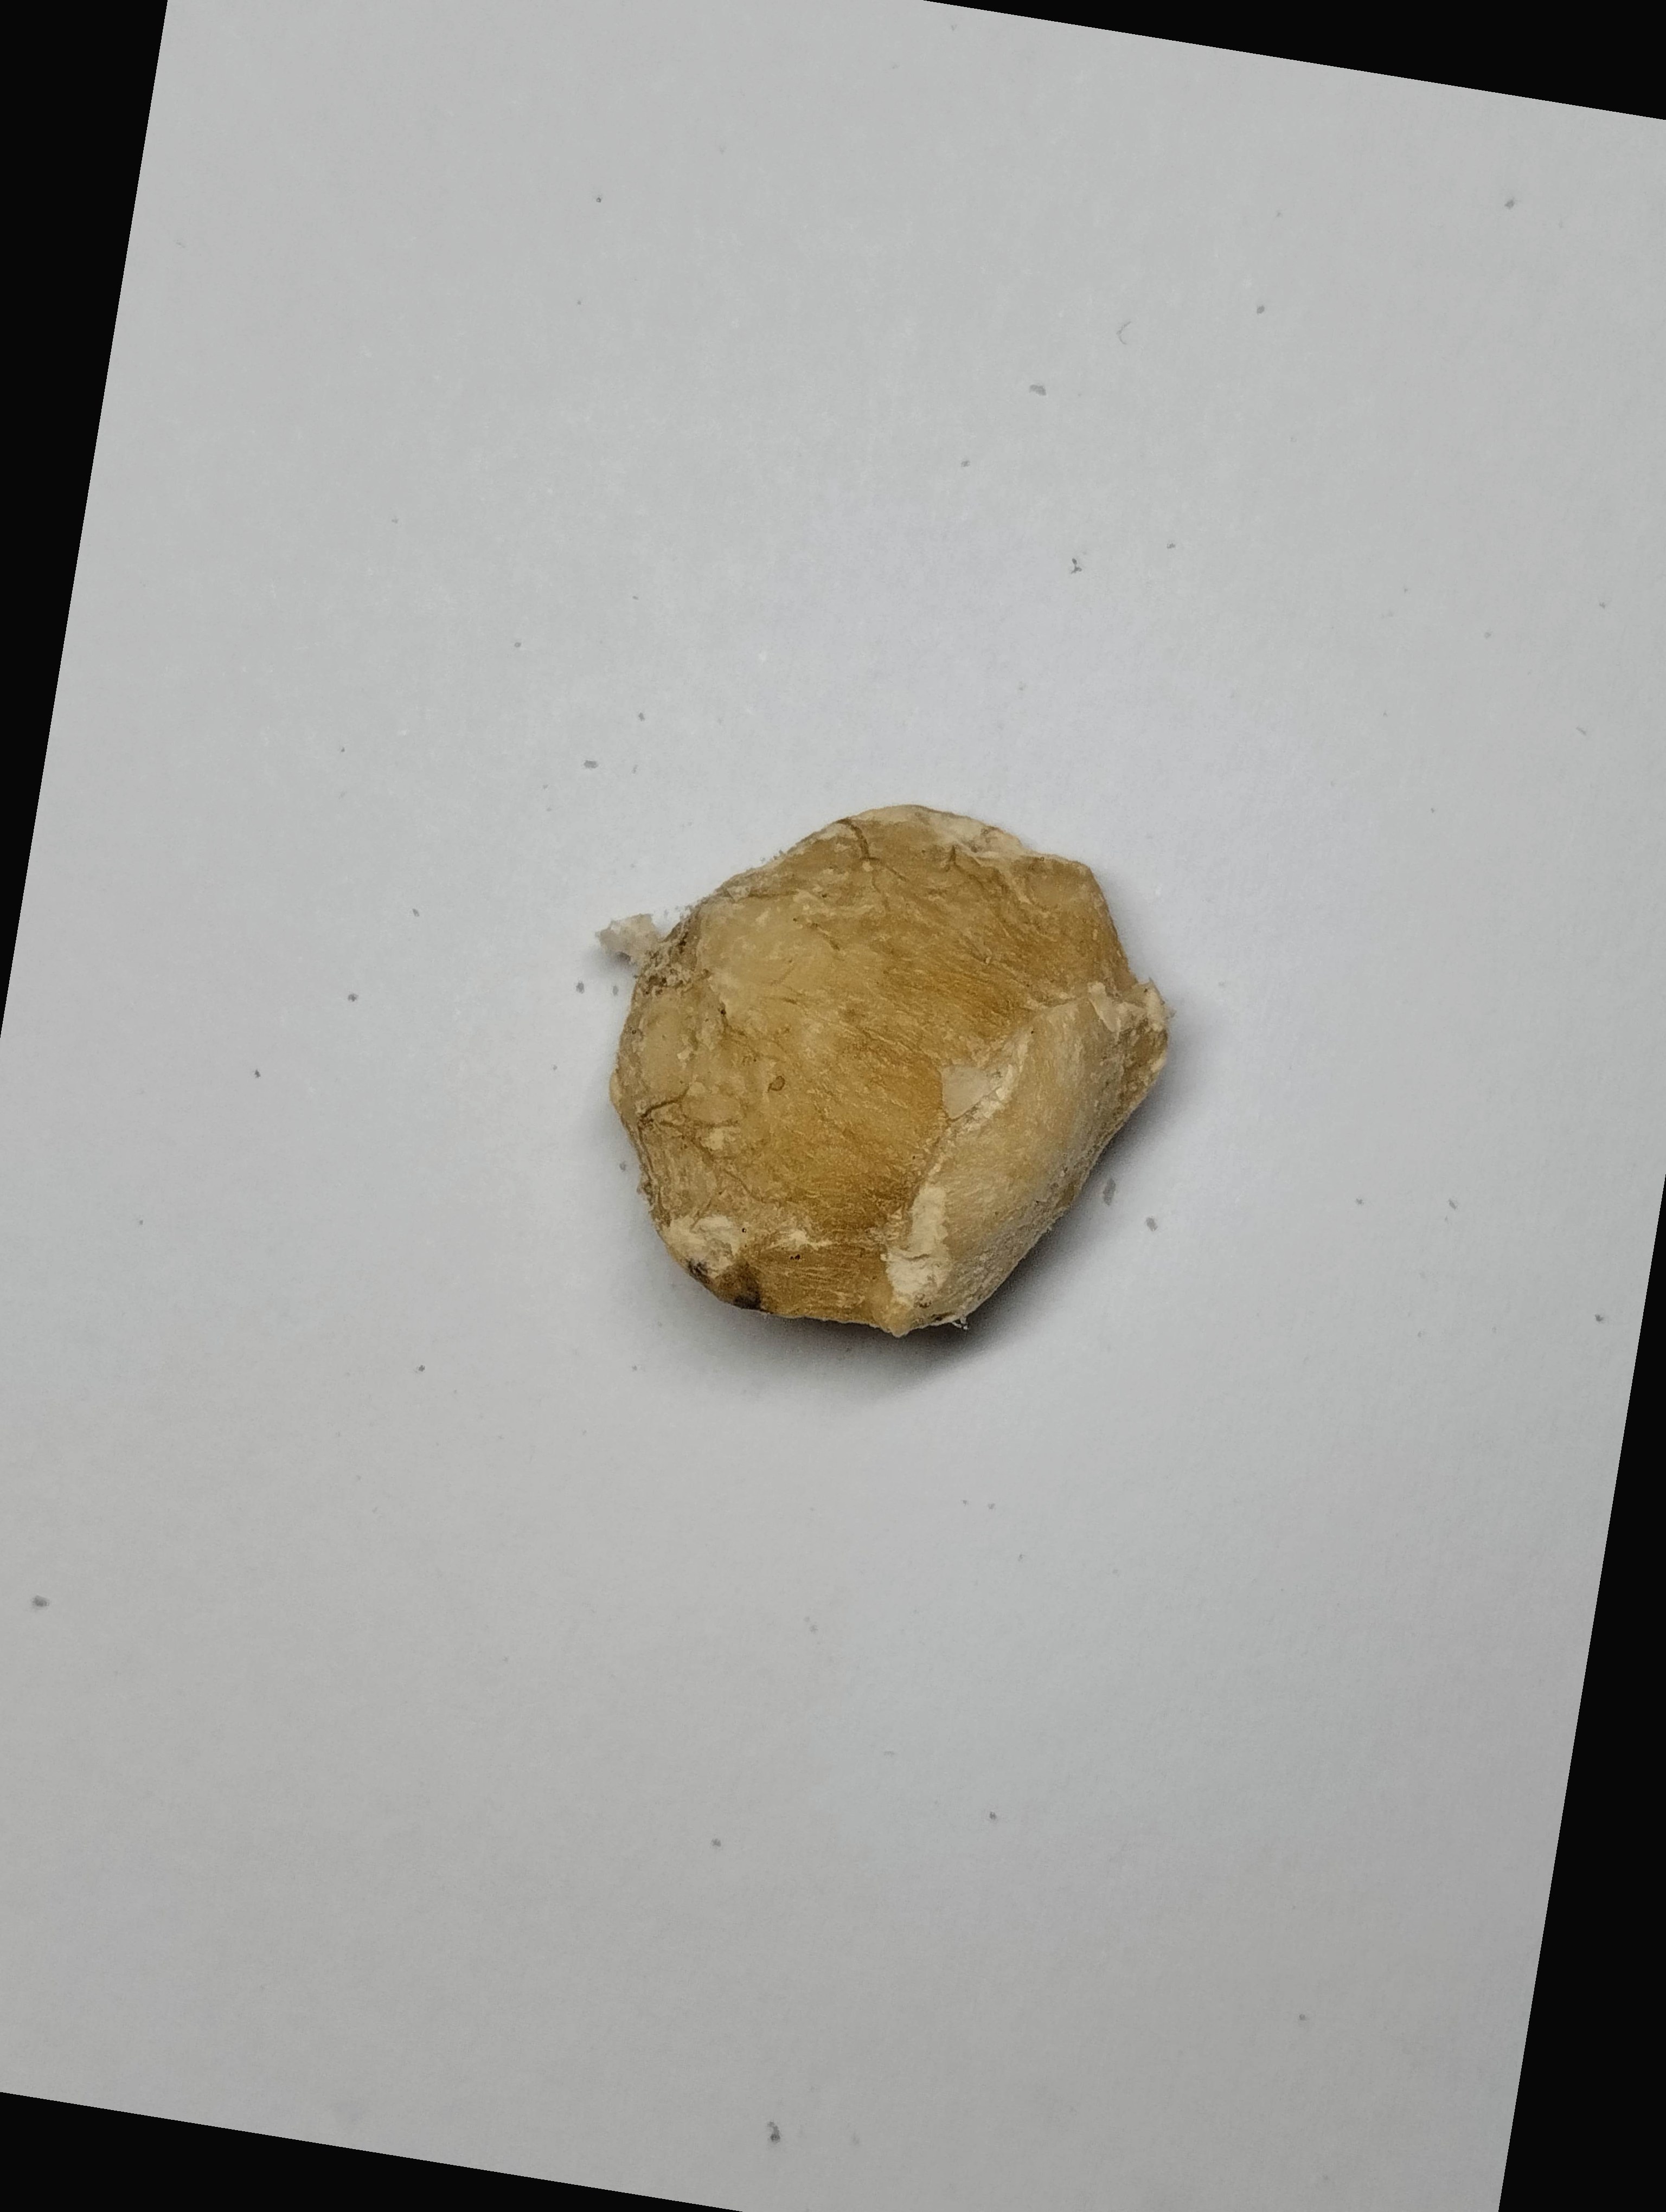
Label: rusak (damaged seed)